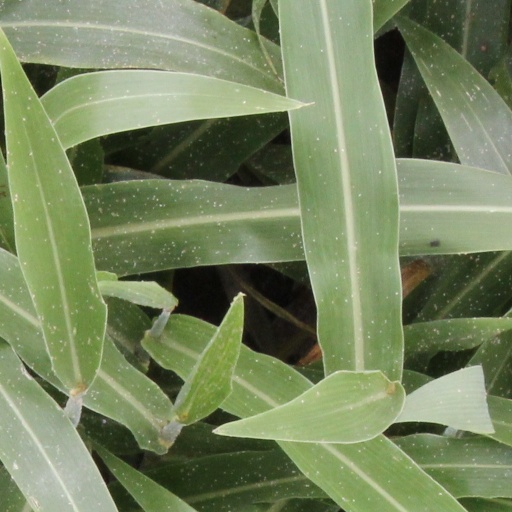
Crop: sorghum